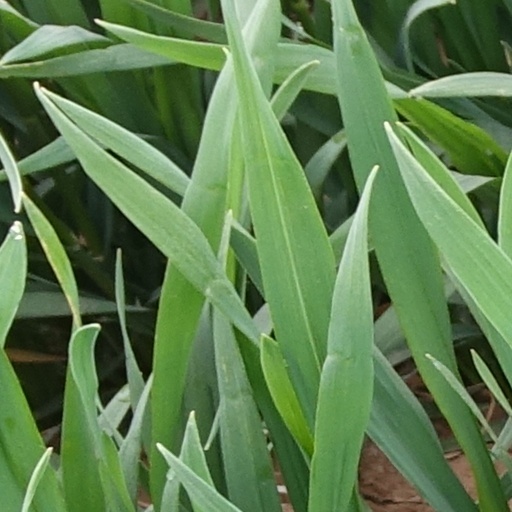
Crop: wheat